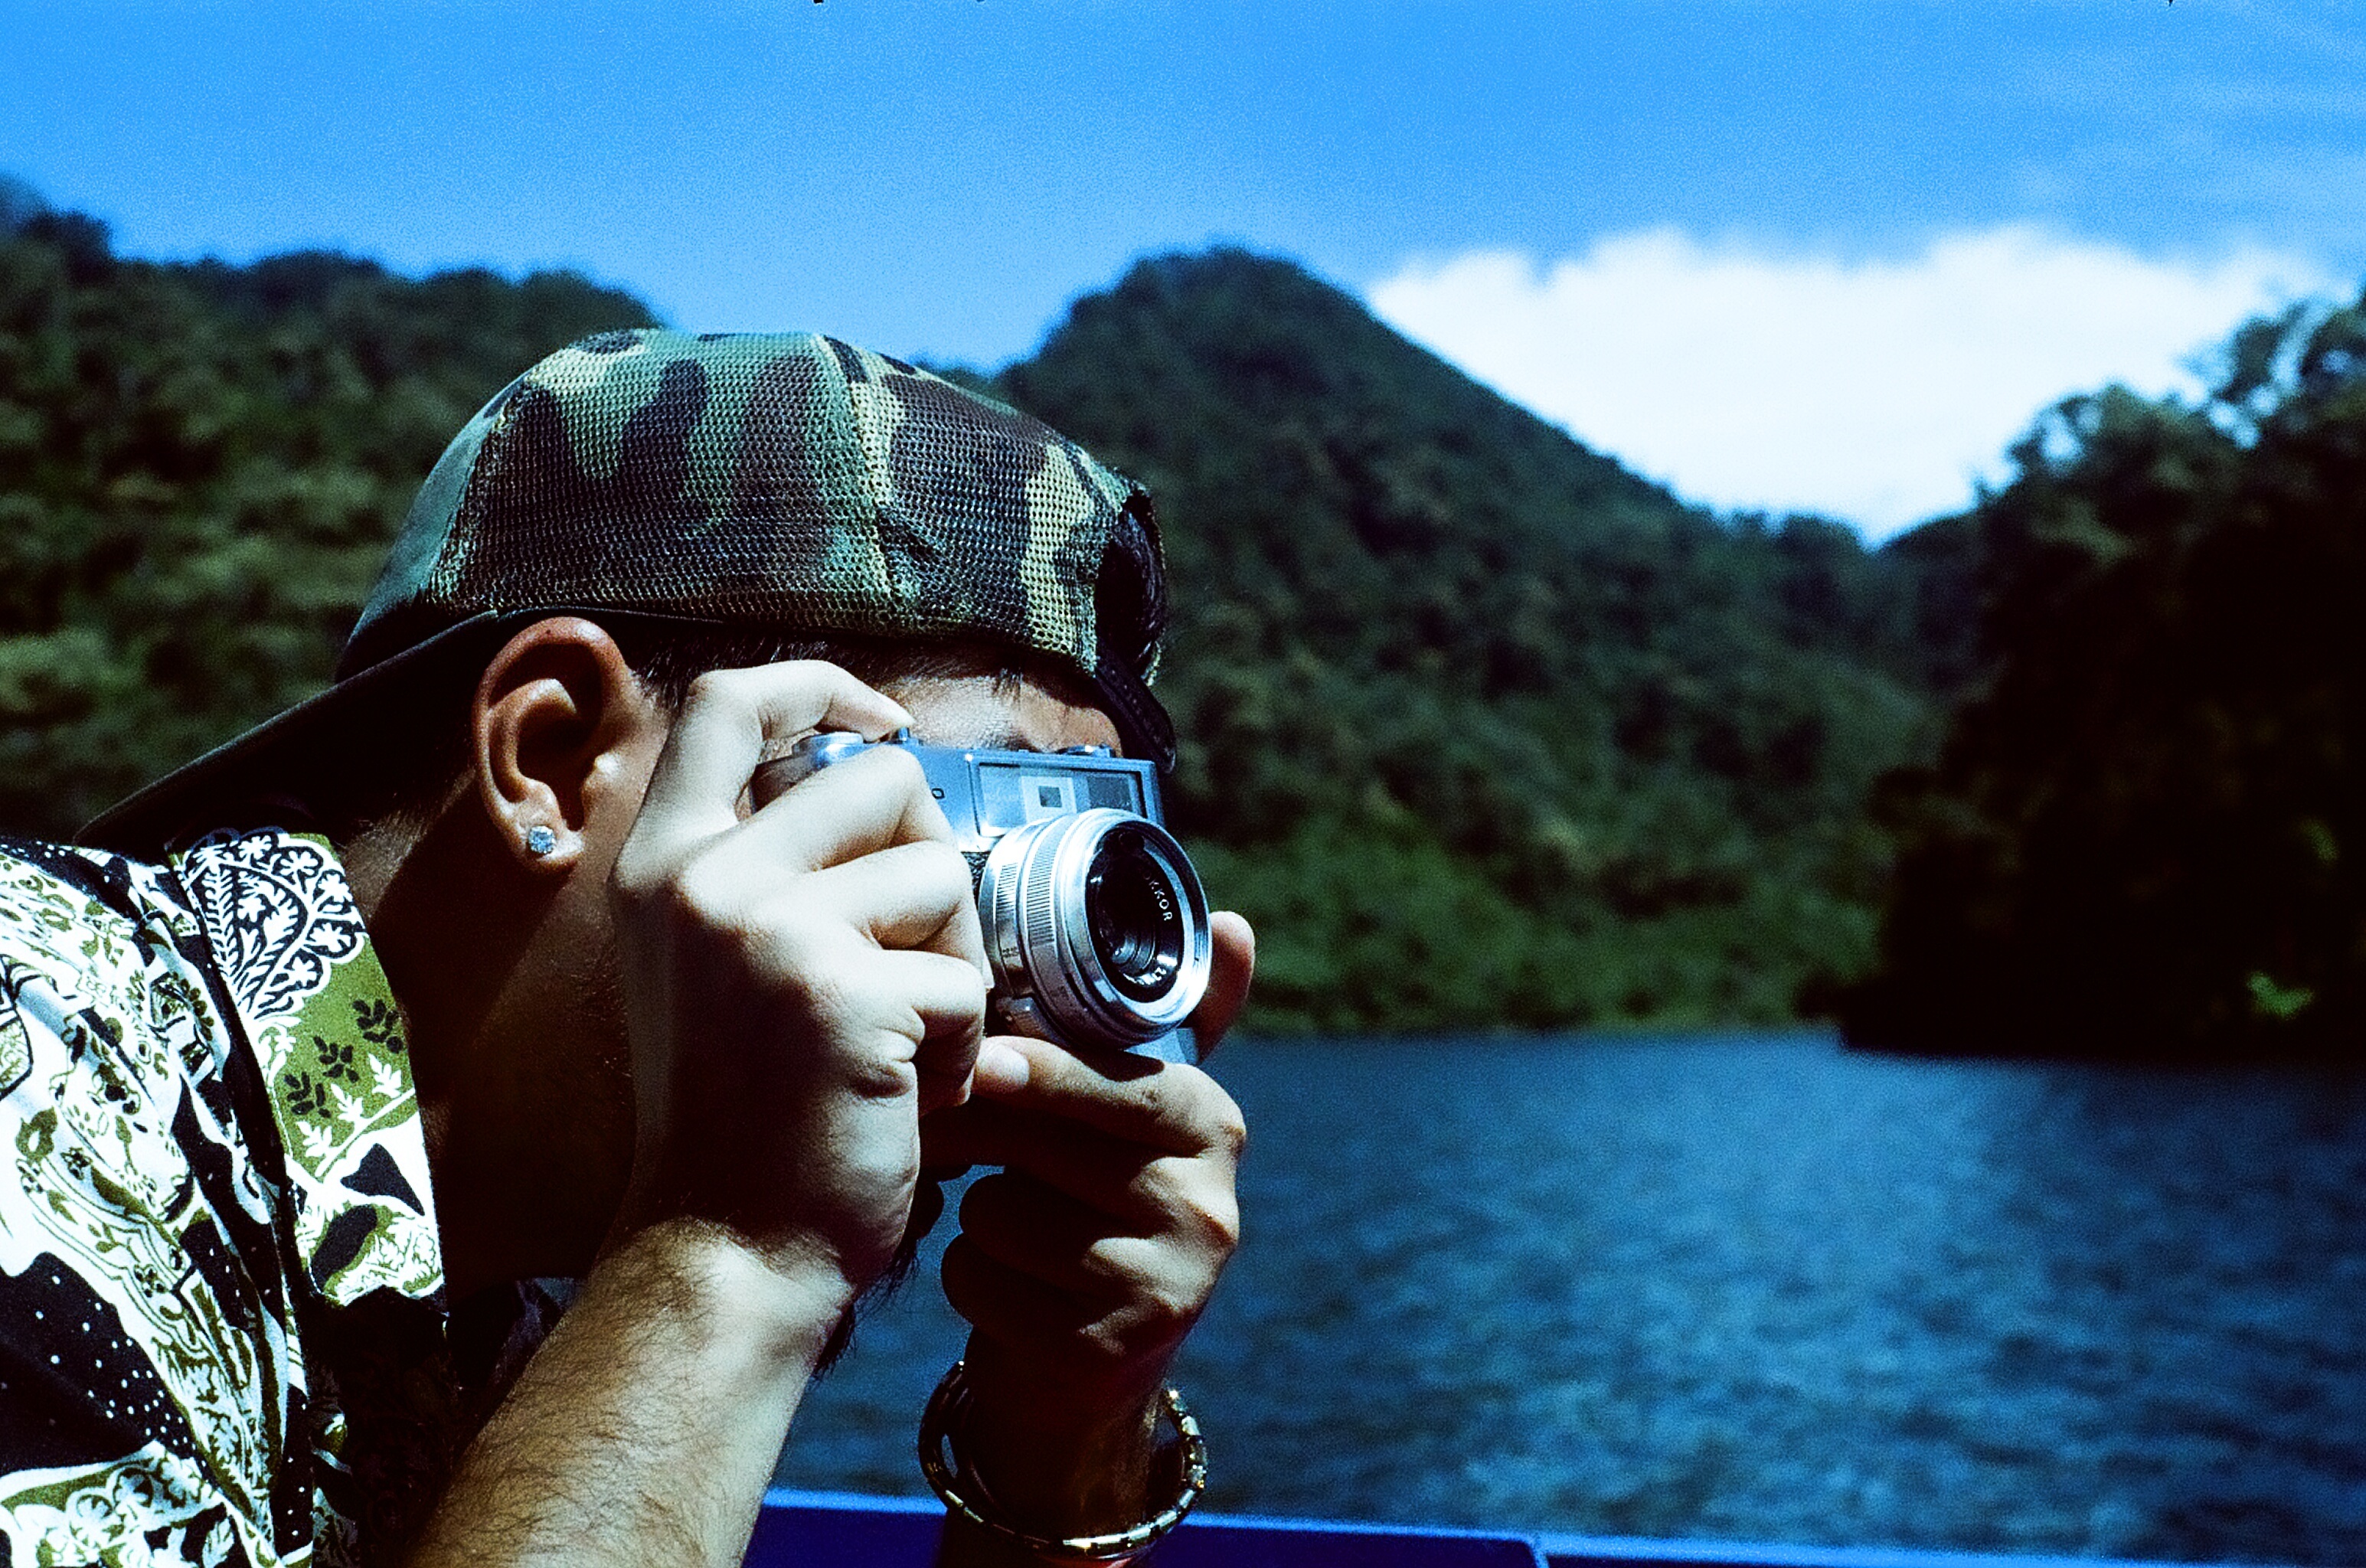
blue, photograph